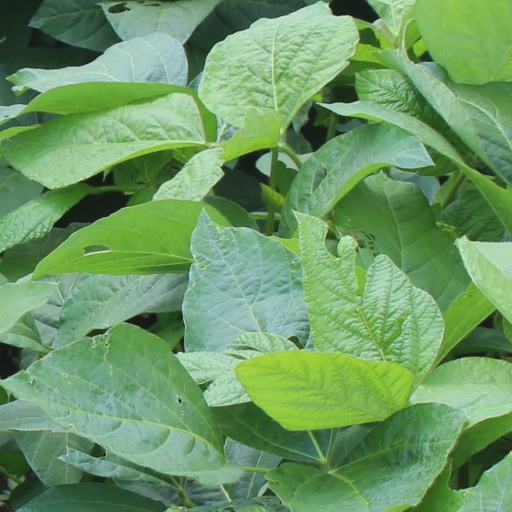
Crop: soybean